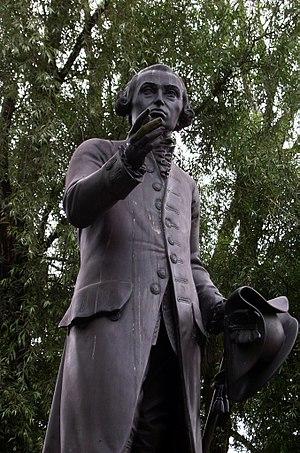
Emmanuel Kant, né le 22 avril 1724 à Königsberg, capitale de la Prusse-Orientale, et mort dans cette même ville le 12 février 1804, est un philosophe allemand, fondateur du criticisme et de la doctrine dite « idéalisme transcendantal ».
William James est un psychologue et philosophe américain, fils d'Henry James Sr., disciple du théologien Swedenborg, filleul de Ralph Waldo Emerson, frère aîné d'Henry James, romancier célèbre, et d'Alice James. Il est non seulement un des fondateurs du pragmatisme mais également de la philosophie analytique.
L'université de Königsberg était une université de la ville allemande de Königsberg, en Prusse-Orientale. Fondée en 1544 par le duc Albert de Brandebourg, elle fut désignée poétiquement un siècle plus tard sous l'appellation d’Albertina en son hommage. Au sortir de la Seconde Guerre mondiale, l'université fut fermée et Königsberg annexée et rebaptisée Kaliningrad par l'Union soviétique. L'université russe d'État Emmanuel-Kant se veut le successeur des traditions de l'université Albertus.
La culture de l'Allemagne, pays de l'Europe centrale, désigne d'abord les pratiques culturelles observables de ses habitants.